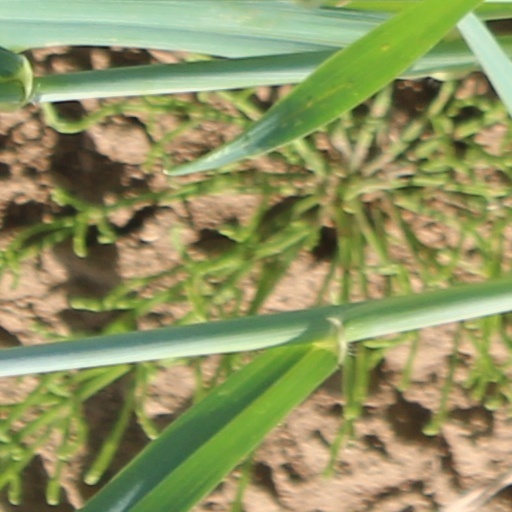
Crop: wheat